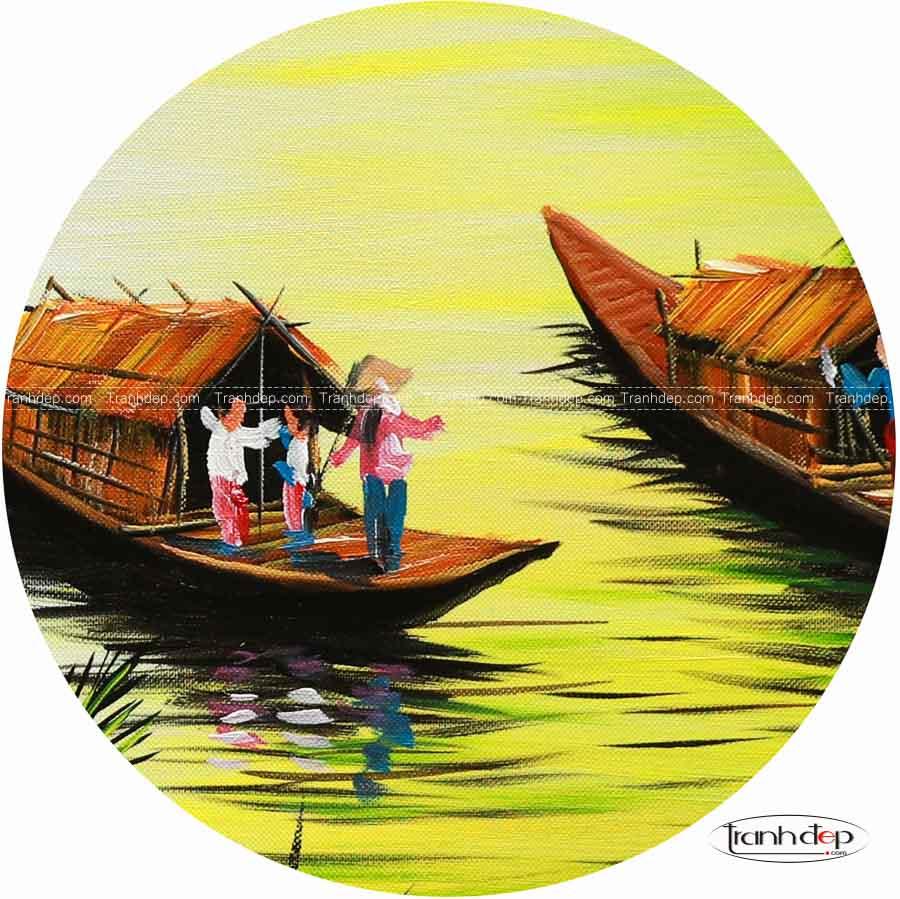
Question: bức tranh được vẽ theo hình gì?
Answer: theo hình tròn